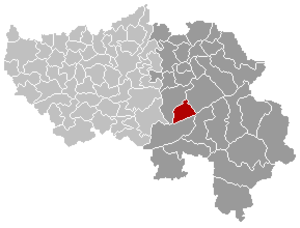
Carte indiquant la localisation de la commune de Spa dans la Province de Liège.
Les Boucles de Spa constituent l'un des plus importants rallyes belges, d'une longévité de plus d'un demi-siècle.